African black soap

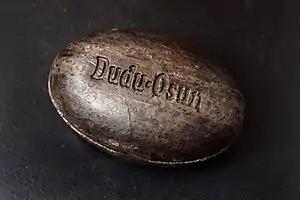
Dudu-Osun, a brand of African black soap, made by the Yoruba people of Nigeria

African black soap, or simply black soap (also known by various local names such as ọṣ"e dúdú", "sabulun salo", and "ncha nkota"), is a kind of soap originating in Nigeria, invented by the Yoruba people. It is made from the ash of locally harvested African plants and dried peels, which gives the soap its characteristic dark colour as well as oils derived from plant sources. Black soap has become a popular toiletry product in North America. In Nigeria, black soap is often made by women using traditional recipes and is often exported through fair trade groups.